Richard Nixon

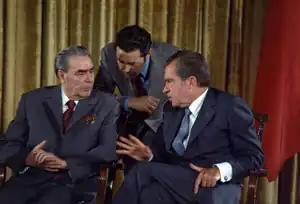
Nixon with Brezhnev during the Soviet leader's trip to the U.S., 1973

Nixon and Kissinger immediately met for an hour with CCP Chairman Mao Zedong and Premier Zhou at Mao's official private residence, where they discussed a range of issues. Mao later told his doctor that he had been impressed by Nixon's forthrightness, unlike the leftists and the Soviets. He said he was suspicious of Kissinger, though the National Security Advisor referred to their meeting as his "encounter with history". A formal banquet welcoming the presidential party was given that evening in the Great Hall of the People. The following day, Nixon met with Zhou; the joint communique following this meeting recognized Taiwan as a part of China and looked forward to a peaceful solution to the problem of reunification. When not in meetings, Nixon toured architectural wonders, including the Forbidden City, the Ming tombs, and the Great Wall. Americans took their first glance into everyday Chinese life through the cameras that accompanied Pat Nixon, who toured the city of Beijing and visited communes, schools, factories, and hospitals.